Wesleyan University

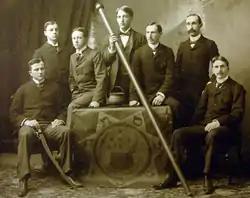
Original Mystical Seven

Olin Memorial Library has more than 1.8 million volumes and approximately 10,000 serial subscriptions. Wesleyan's first library was Rich Hall (now '92 Theater), which was built just after the Civil War. Olin Library was designed by the firm of McKim, Mead & White, built 1925–1927, and dedicated in 1928.